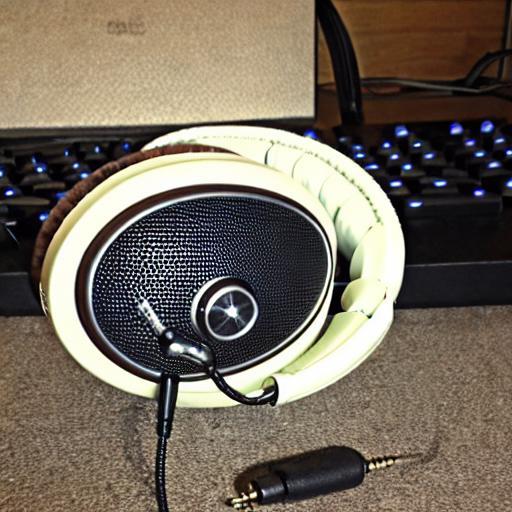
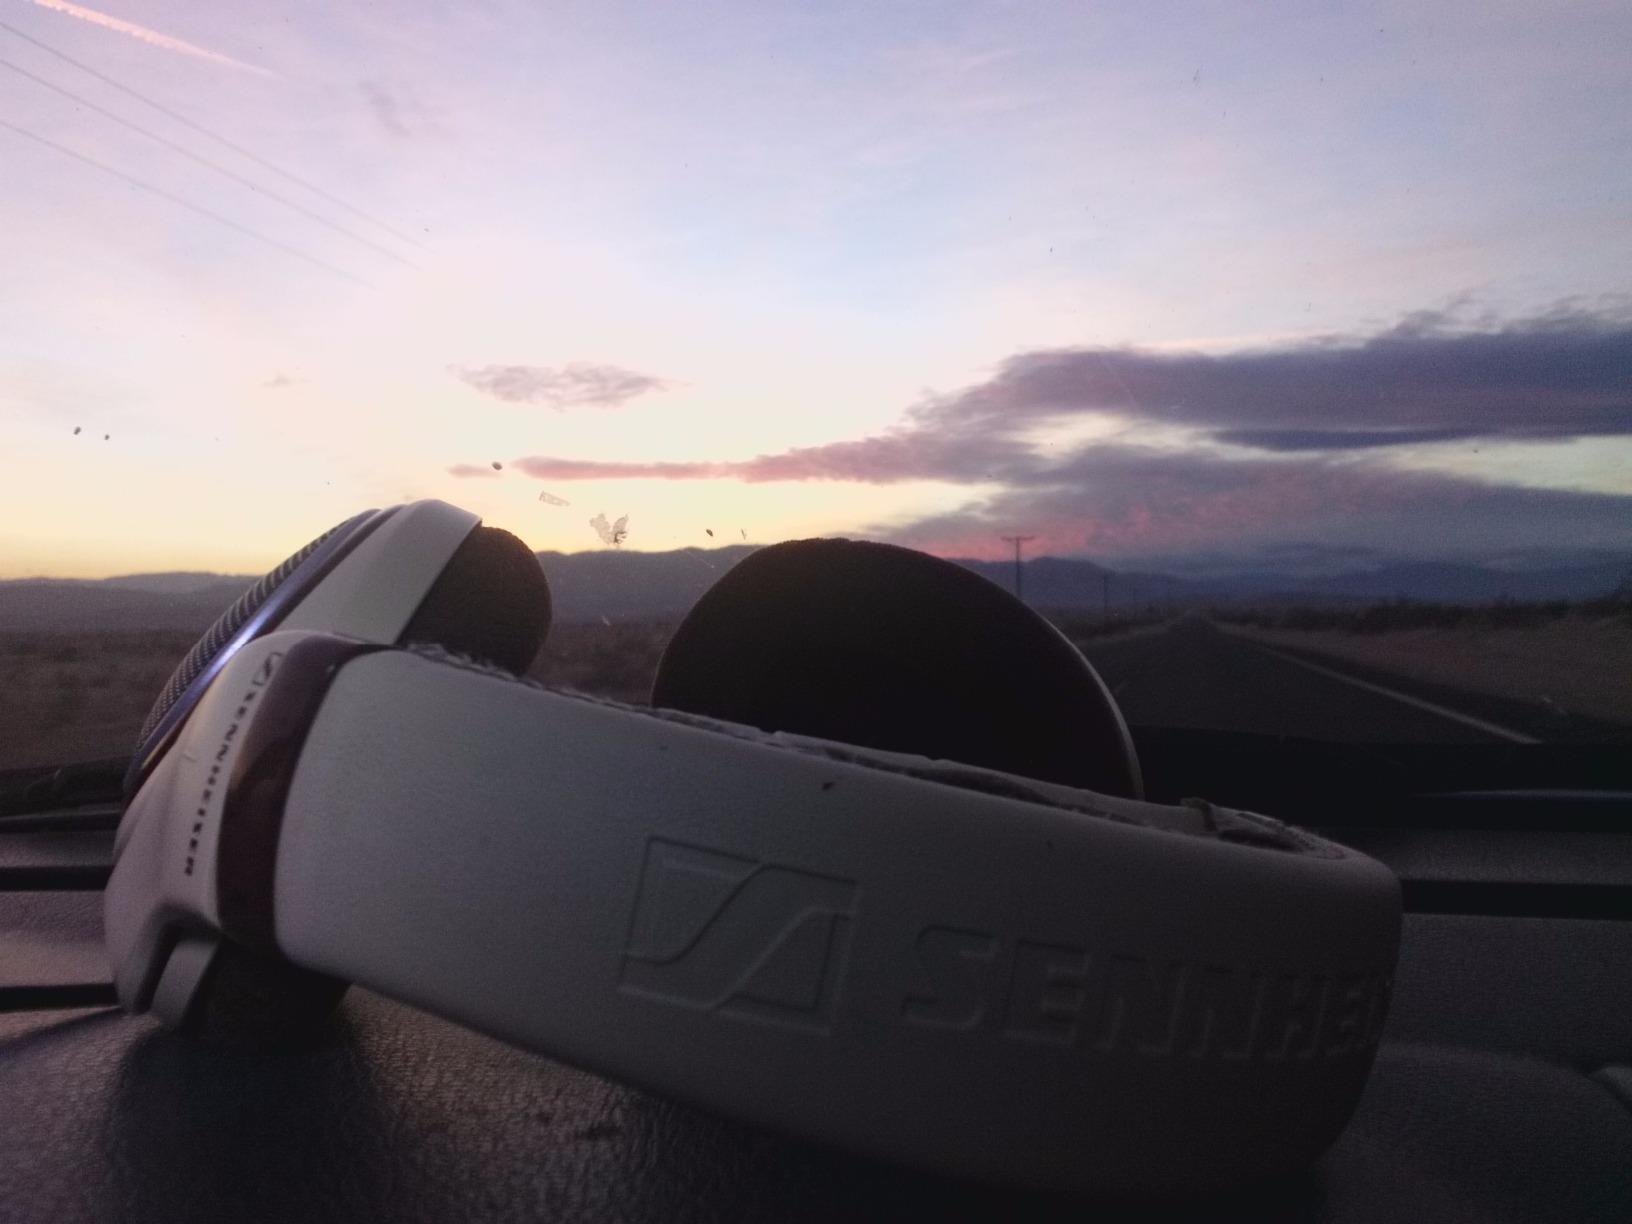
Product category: headphones
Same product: no